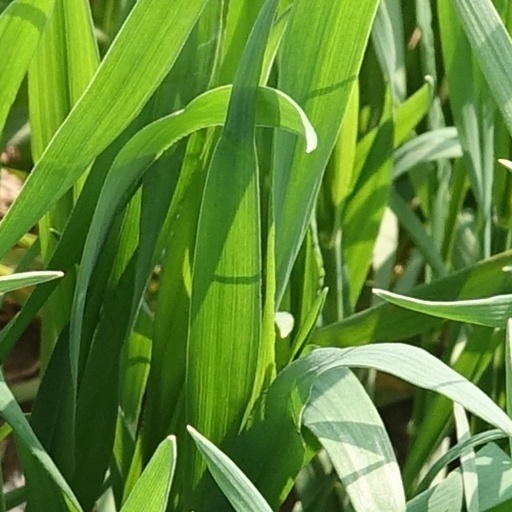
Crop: wheat